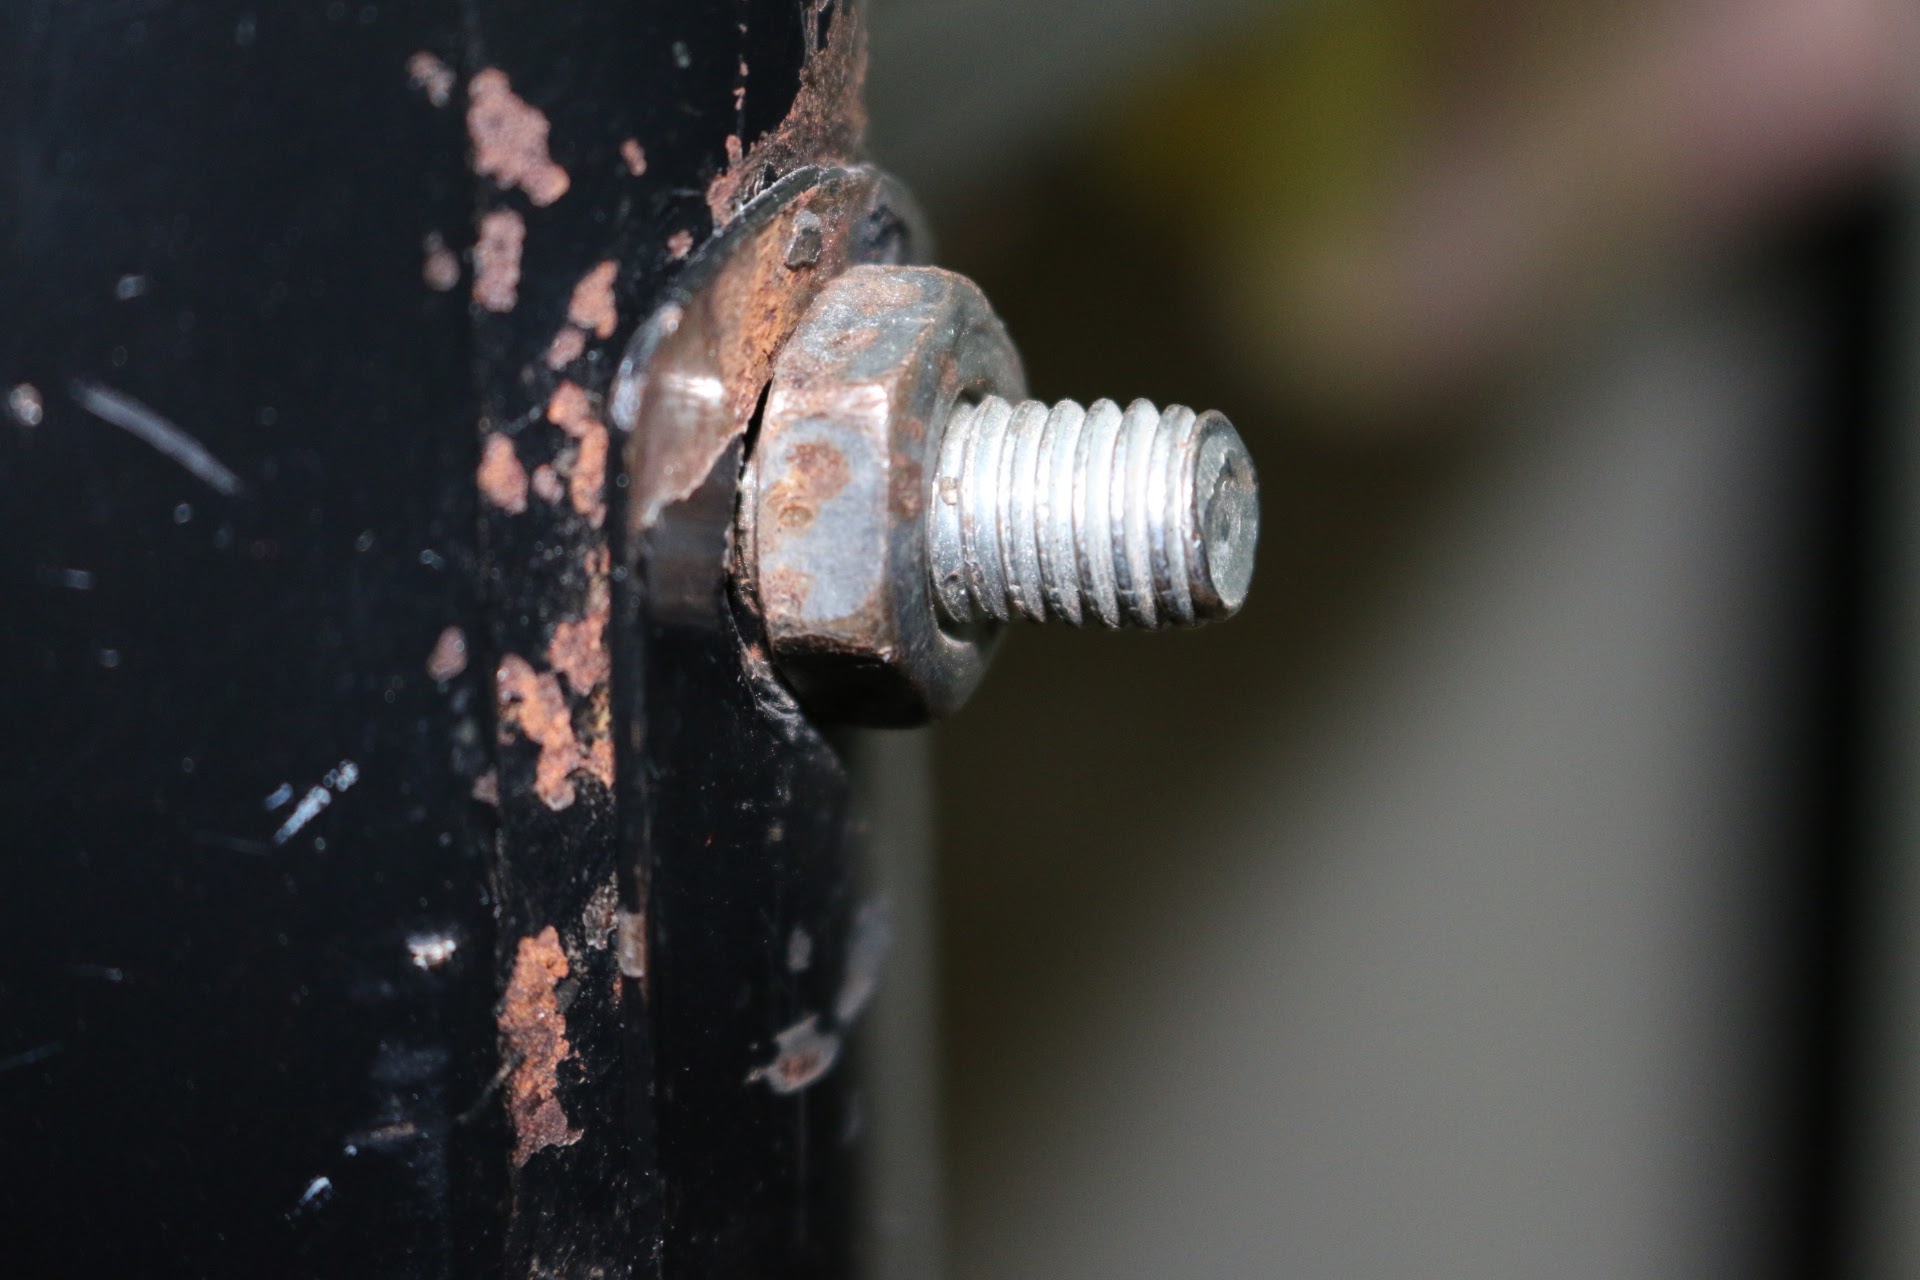
old, water, rust, screw, auto part, metal, nut, wood, wheel